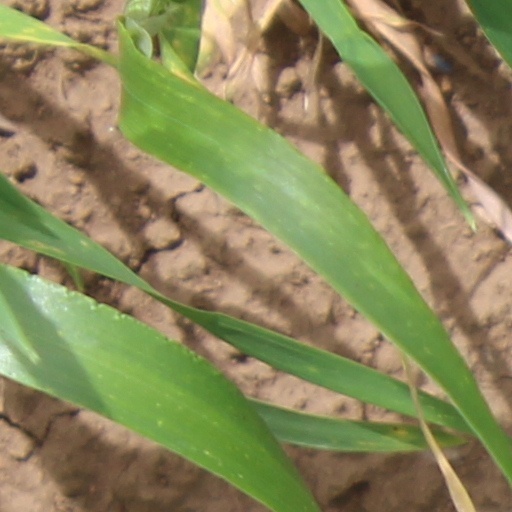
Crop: wheat